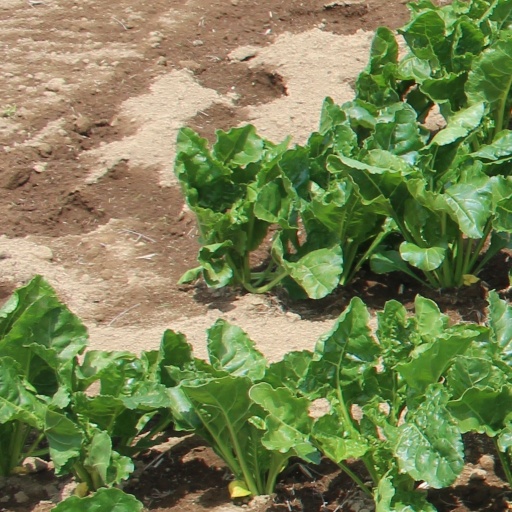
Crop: sugar beet